Lake Tuz

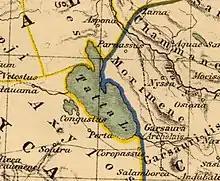
Map of Lake Tatta in ancient times

The basin of Lake Tuz is influenced by cold semi-arid ("BSk") and humid continental ("Dsa" and "Dsb") climates. Northern areas of the basin such as Kulu are wetter and show humid continental characteristics, meanwhile more southern areas like Çumra, Aksaray and Karapınar have a steppe climate. The area is generally sheltered from moisture-bearing air masses behind the Taurus Mountains. The average yearly precipitation in the basin is 324 mm, thus making the region one of the driest in Turkey.